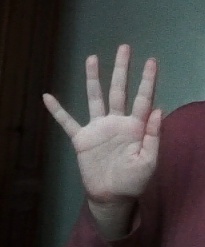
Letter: sheen